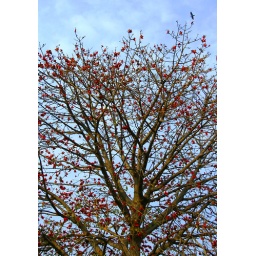
red by the road